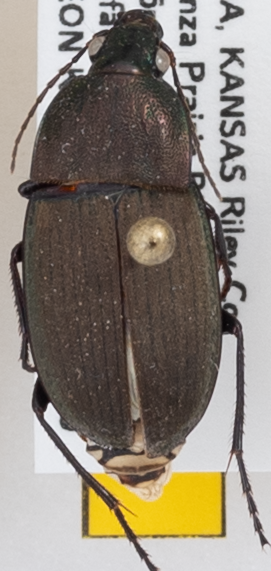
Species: Chlaenius tomentosus
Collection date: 2020-07-29
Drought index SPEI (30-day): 0.896
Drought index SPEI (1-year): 1.45
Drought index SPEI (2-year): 2.09